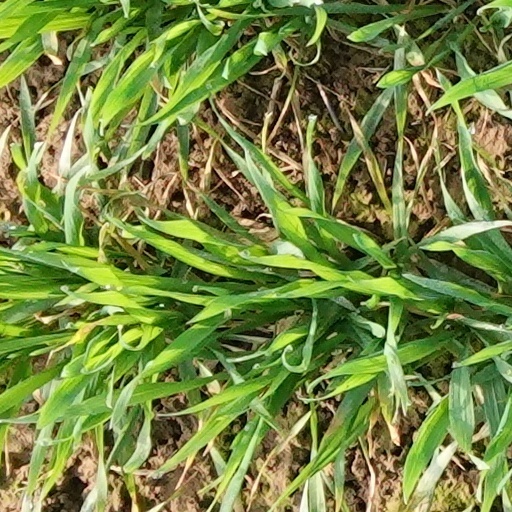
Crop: wheat